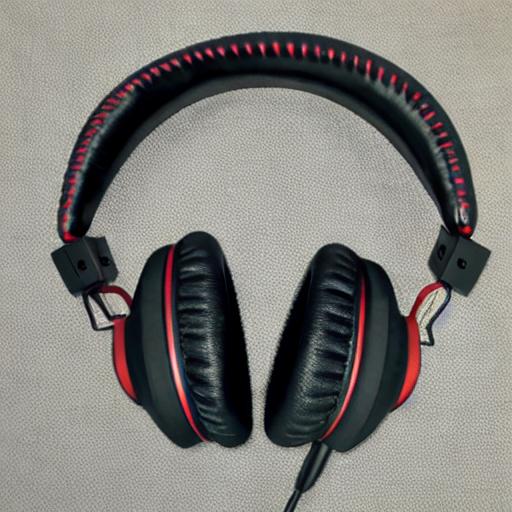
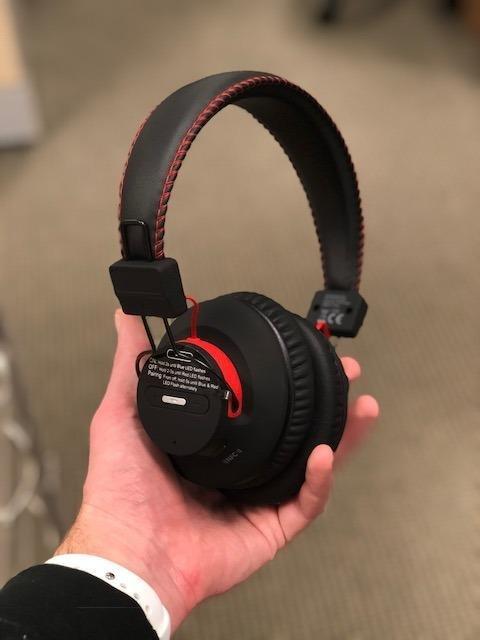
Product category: headphones
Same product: no